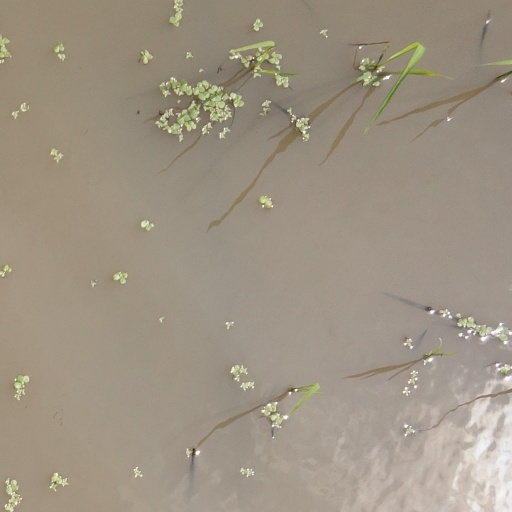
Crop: rice